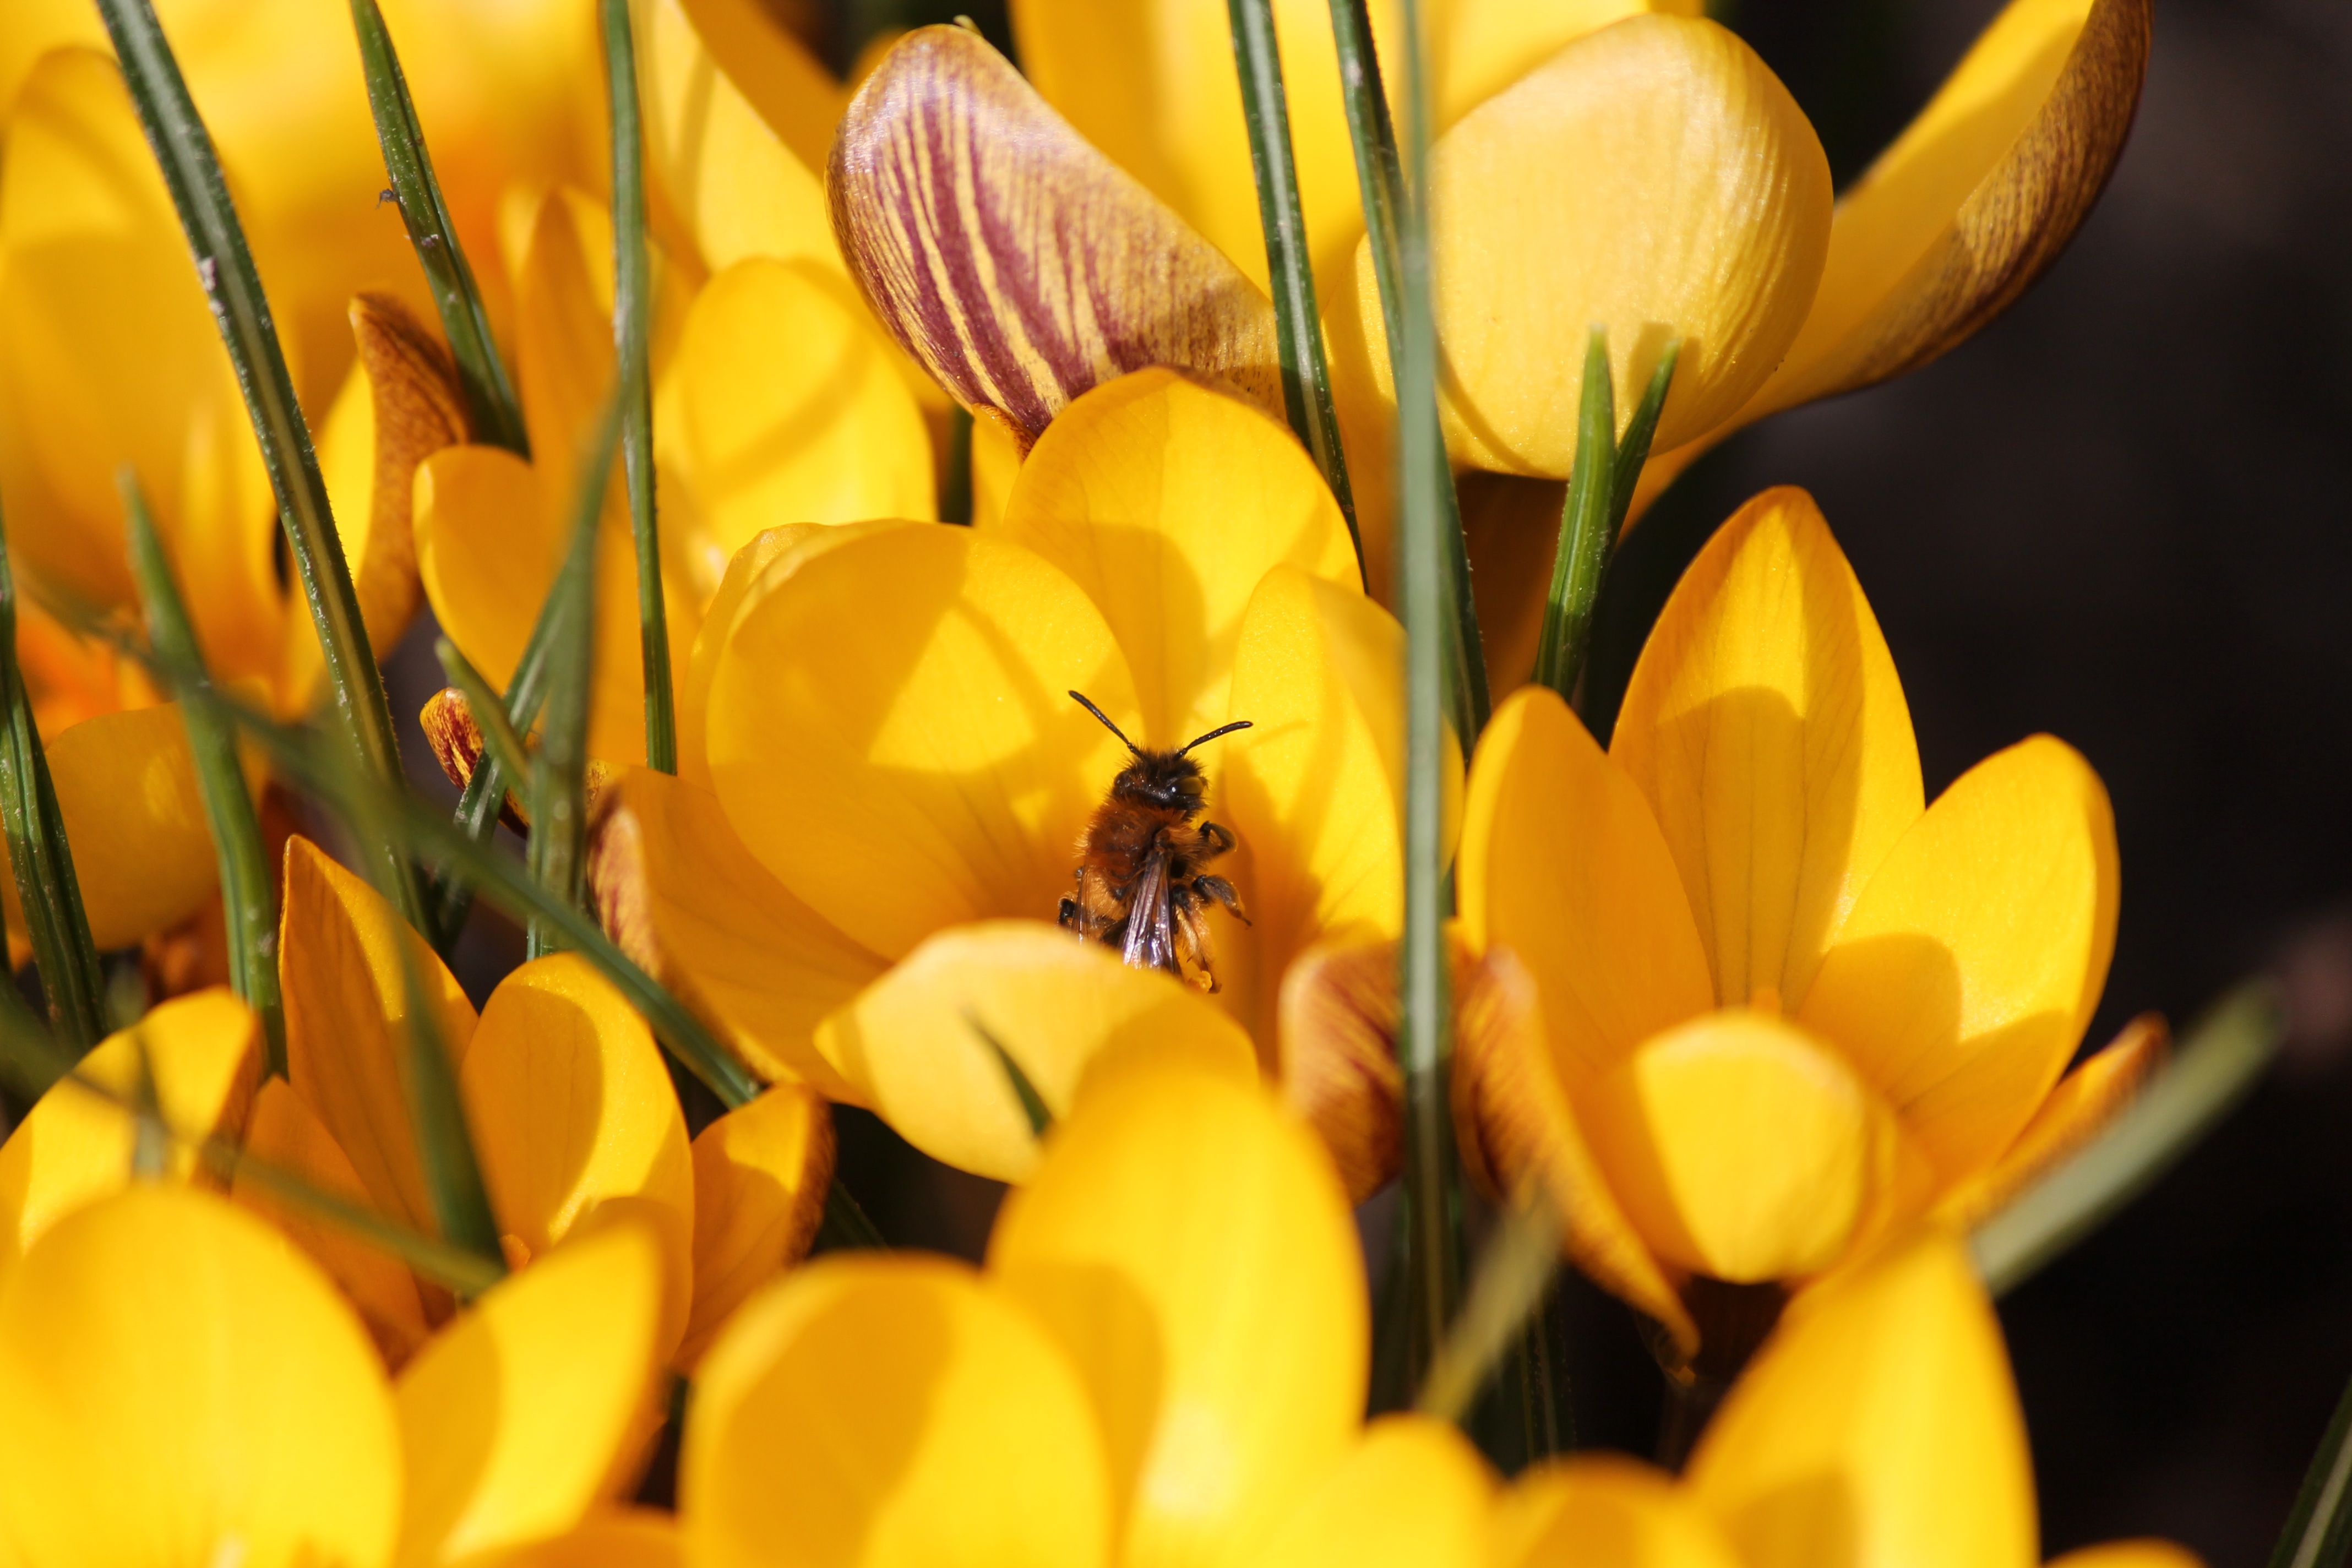
nature, blossom, plant, leaf, flower, petal, bloom, spring, botany, yellow, garden, close, flora, flowers, close up, sunny, bee, springtime, crocus, spring crocus, macro photography, fr hlingsanfang, harbinger of spring, flowering plant, land plant